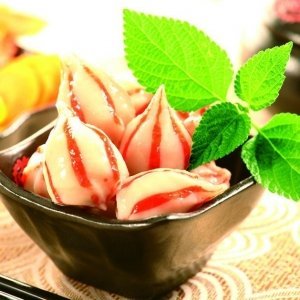
Label: trash